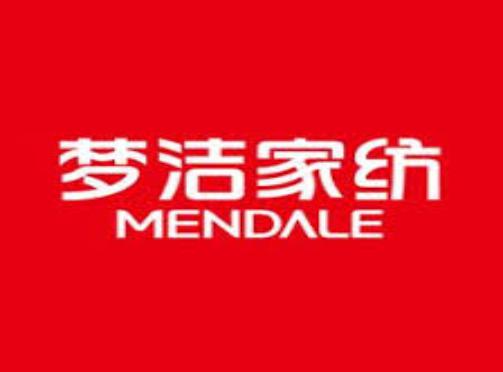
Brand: meng jie-1
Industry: Necessities